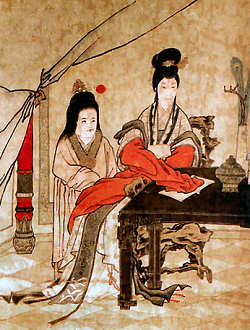
จู เปียว

|full name = ราชสกุล : จู นามพระราชทาน : เปียว
|image = Zhu Biao and Empress Ma.jpg
|caption = จูเปียวและสมเด็จพระจักรพรรดินีหม่า พระบรมราชชนนี
| birth_style = พระราชสมภพ
|father = จักรพรรดิหงอู่
|mother = จักรพรรดินีหม่า
|title= รัชทายาทแห่งราชวงศ์หมิง
|temple name = หมิงซิงจง
|issue = จักรพรรดิเจี้ยนเหวิน
|succession = รัชทายาทแห่ง ราชวงศ์หมิง พระองค์ที่ 1
|reign-type = ดำรงพระยศ
|reign = พ.ศ. 1911 - พ.ศ. 1935
|predecessor = ตำแหน่งใหม่
|successor = องค์ชาย จูเอี้ยนเหวิน
จู เปียว (, 10 ตุลาคม 1355 - 17 พฤษภาคม 1392) เป็นพระราชโอรสองค์ใหญ่ของ จักรพรรดิหงหวู่ และรัชทายาทองค์แรกแห่งราชวงศ์หมิง การสิ้นพระชนม์ก่อนวัยอันควรทำให้เกิดวิกฤตในการสืบราชบัลลังก์ครั้งแรกของราชวงศ์ซึ่งสิ้นสุดโดยการแย่งชิงราชบัลลังก์จนเป็นผลสำเร็จโดยพระอนุชาของพระองค์ จูตี ในฐานะ จักรพรรดิหย่งเล่อ ซึ่งเป็นการกระทำที่ส่งผลต่ออนาคตของจีน
== อ้างอิง ==
หมวดหมู่:บุคคลในยุคราชวงศ์หยวน
หมวดหมู่:บุคคลในยุคราชวงศ์หมิง